Sofa Surfers (TV series)

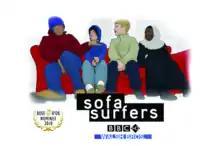
Television poster

Sofa Surfers is a British documentary series for the BBC by John Walsh of Walsh Bros Ltd. There are over 130,000 children living in the UK today without a permanent place they can call home. Sofa Surfers is a BBC documentary series which takes a look into the lives of four homeless children living in different types of temporary accommodation. This is thought to be the first children’s documentary dedicated to this subject. Using animation and rotoscoping techniques by the company White Balance, the series has been described by the Whittington Hospital, which features in the film, as a watershed moment in children’s documentaries in the UK. The series was part of the BBC's homeless season of programmes.